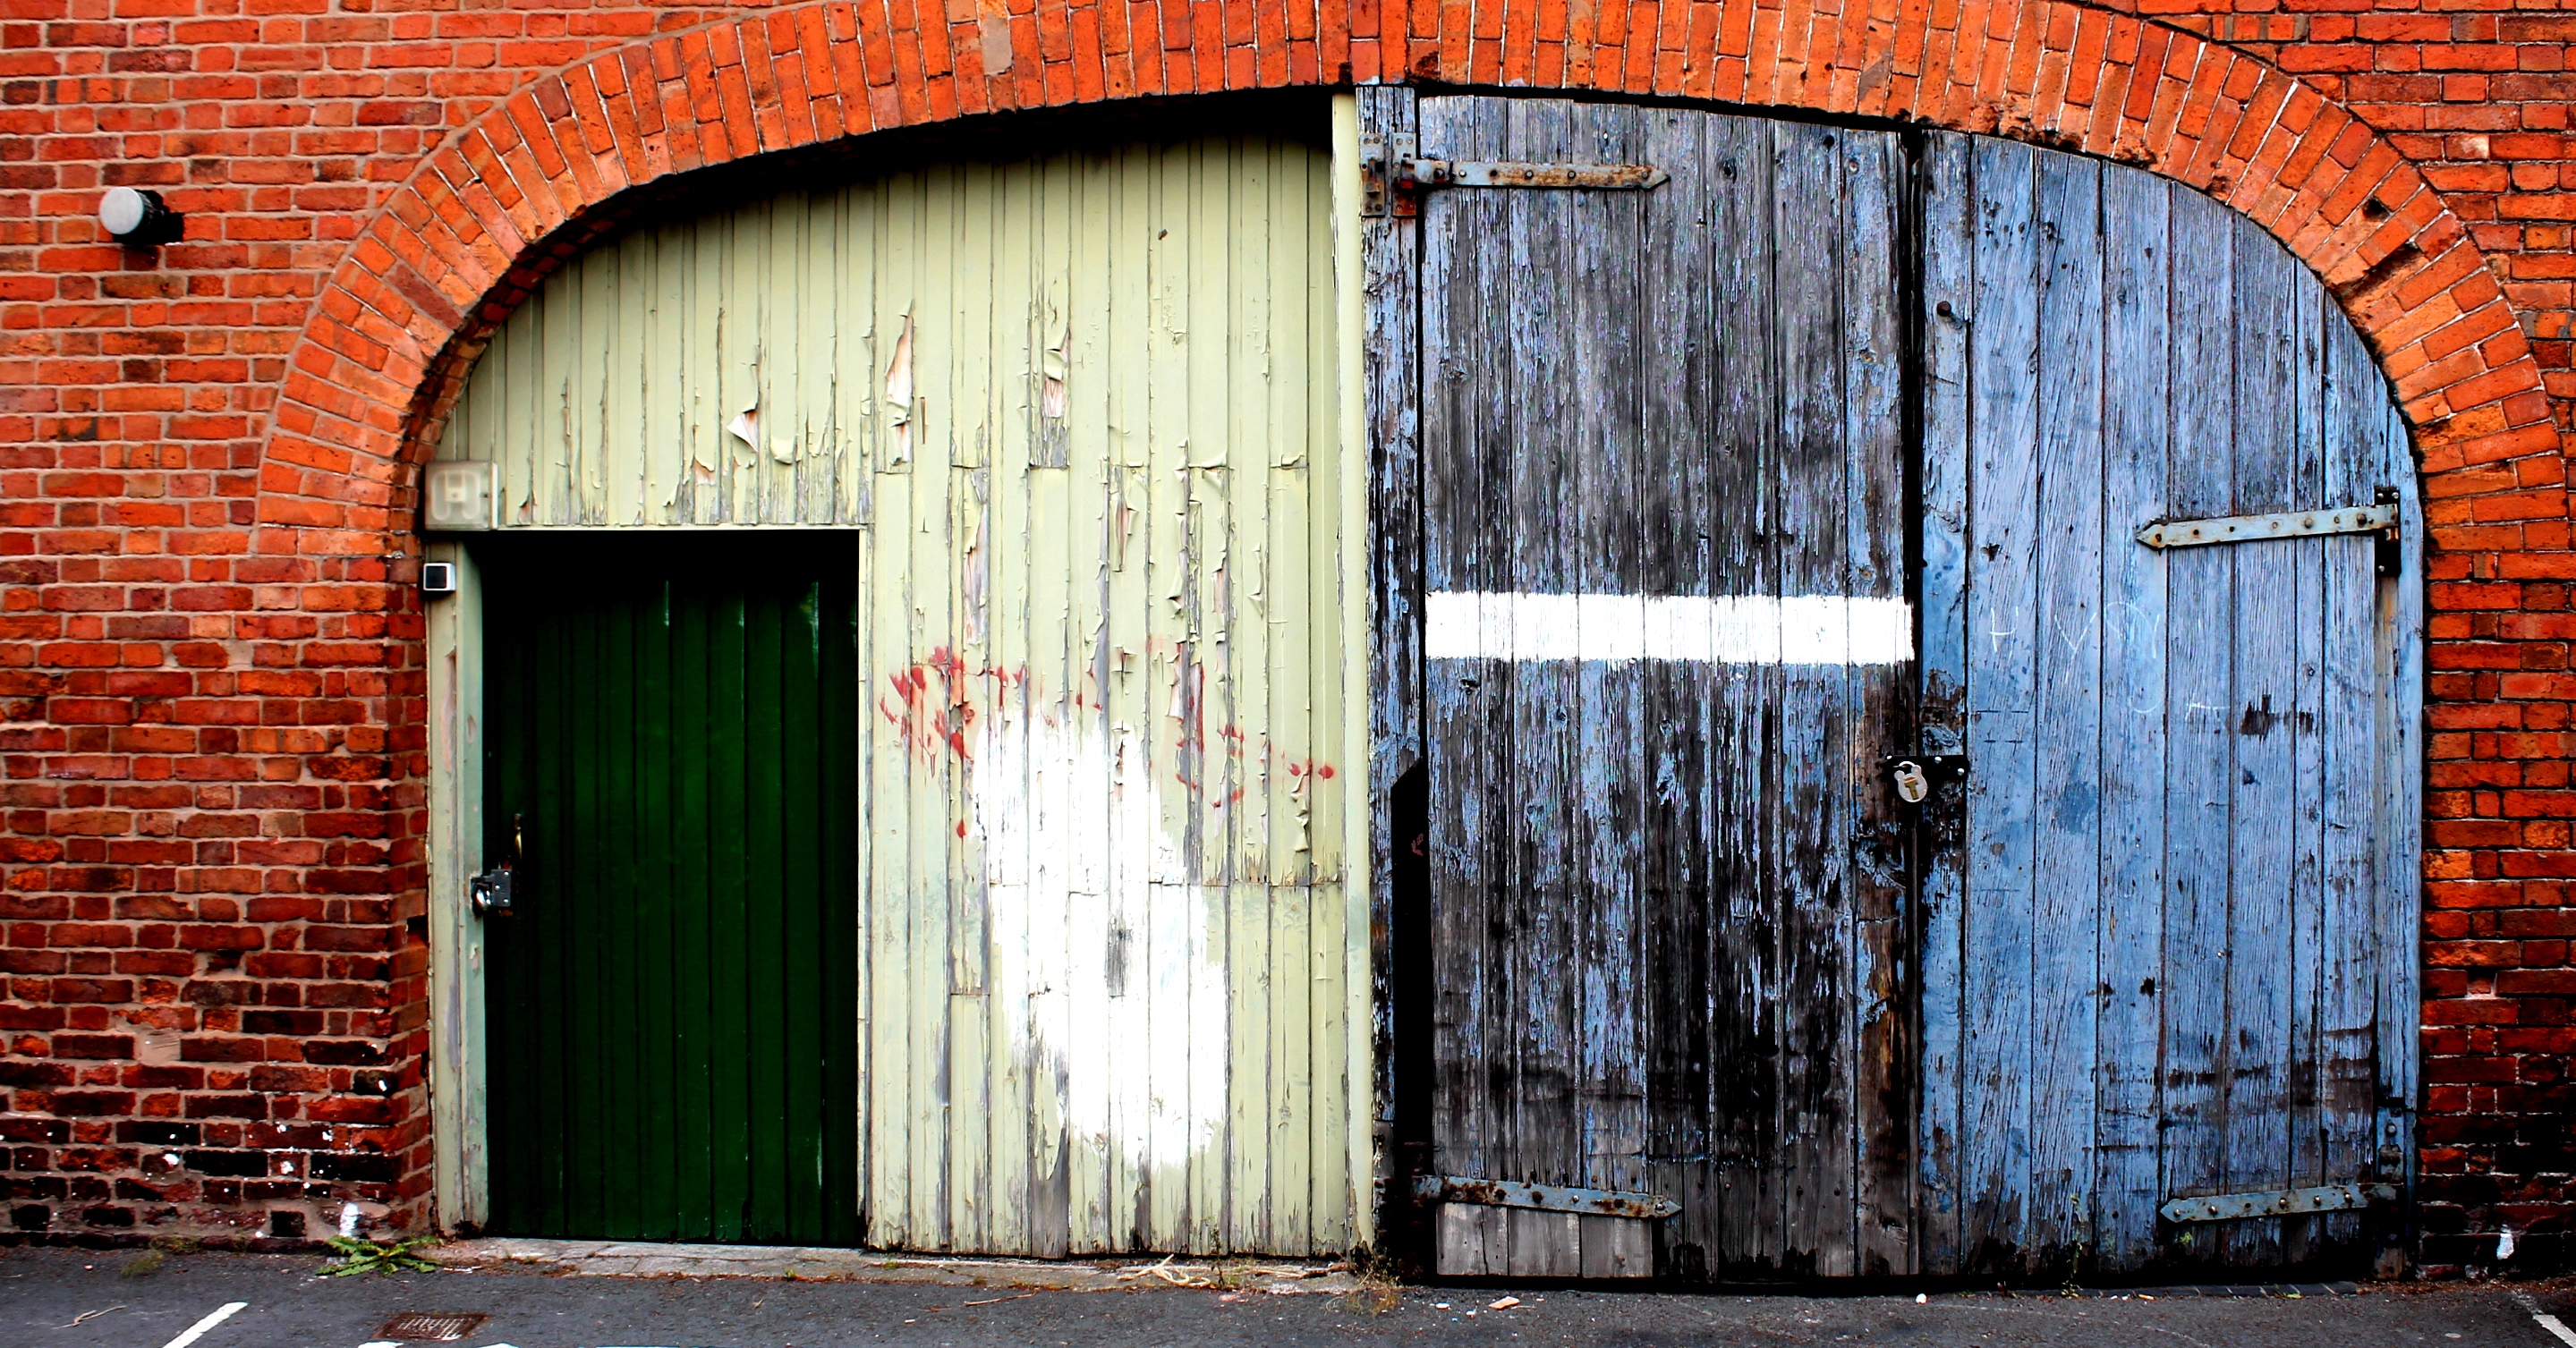
architecture, wood, street, house, window, barn, city, home, wall, shed, arch, color, facade, cathedral, monochrome, brick, door, interior design, project, king, bishop, doors, herefordshire, hereford, names, plaques, urban area